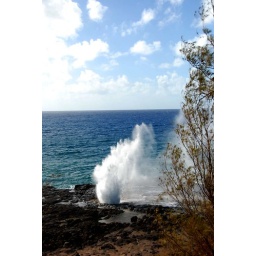
An attraction near the Po'ipu area. An old lava tunnel that shoots ocean water high up into the air.